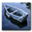
Label: ship